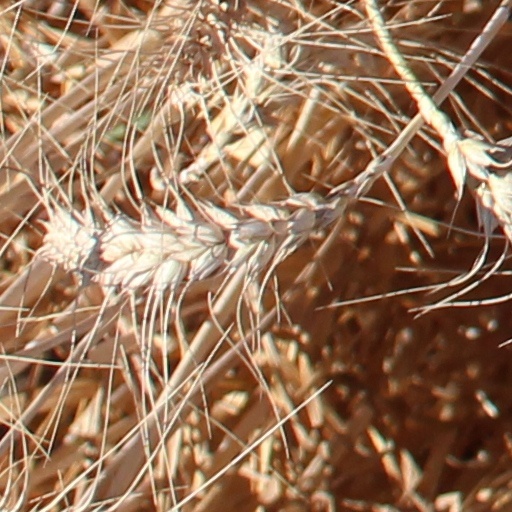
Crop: wheat